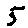
Label: 5